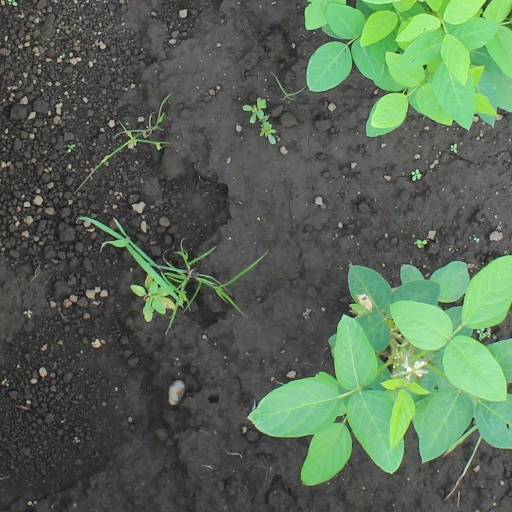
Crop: soybean